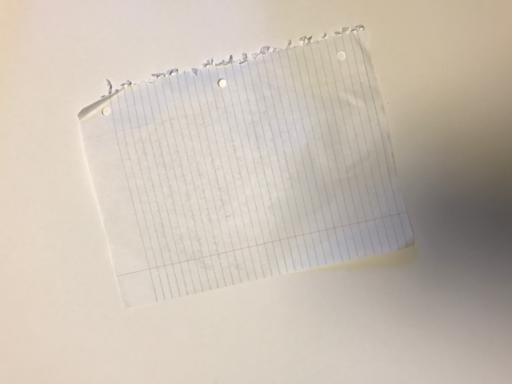
Label: paper